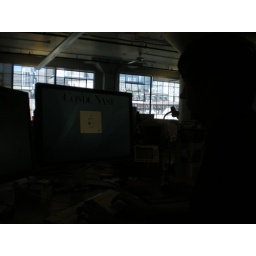
You get bought out by a media conglomorate and all of a sudden your computer screen gets all ugly.